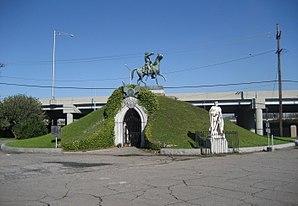
Pierre-Gustave Toutant de Beauregard, ou Pierre Gustave Toutant-Beauregard, est un militaire et homme d'affaires américain qui devient l'un des généraux confédérés durant la guerre de Sécession. Il est né le 28 mai 1818 dans la paroisse de Saint-Bernard et mort le 20 février 1893 à La Nouvelle-Orléans.